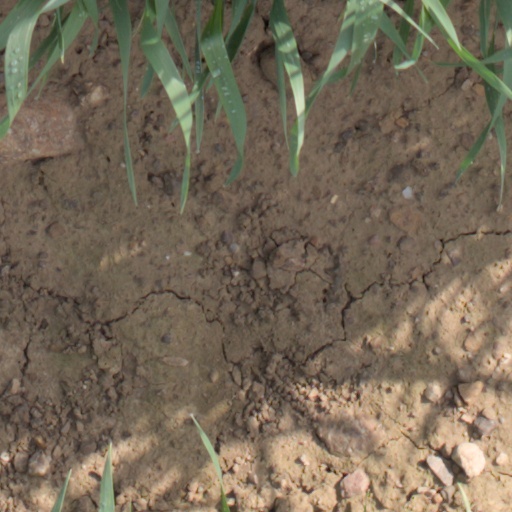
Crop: wheat